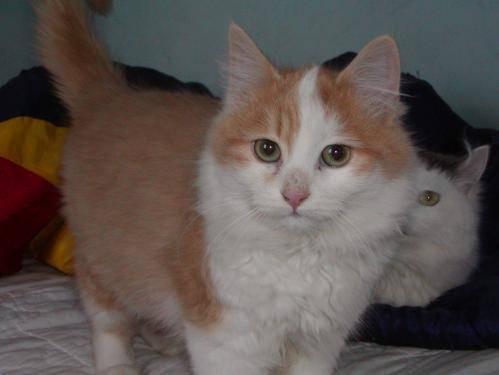
cat